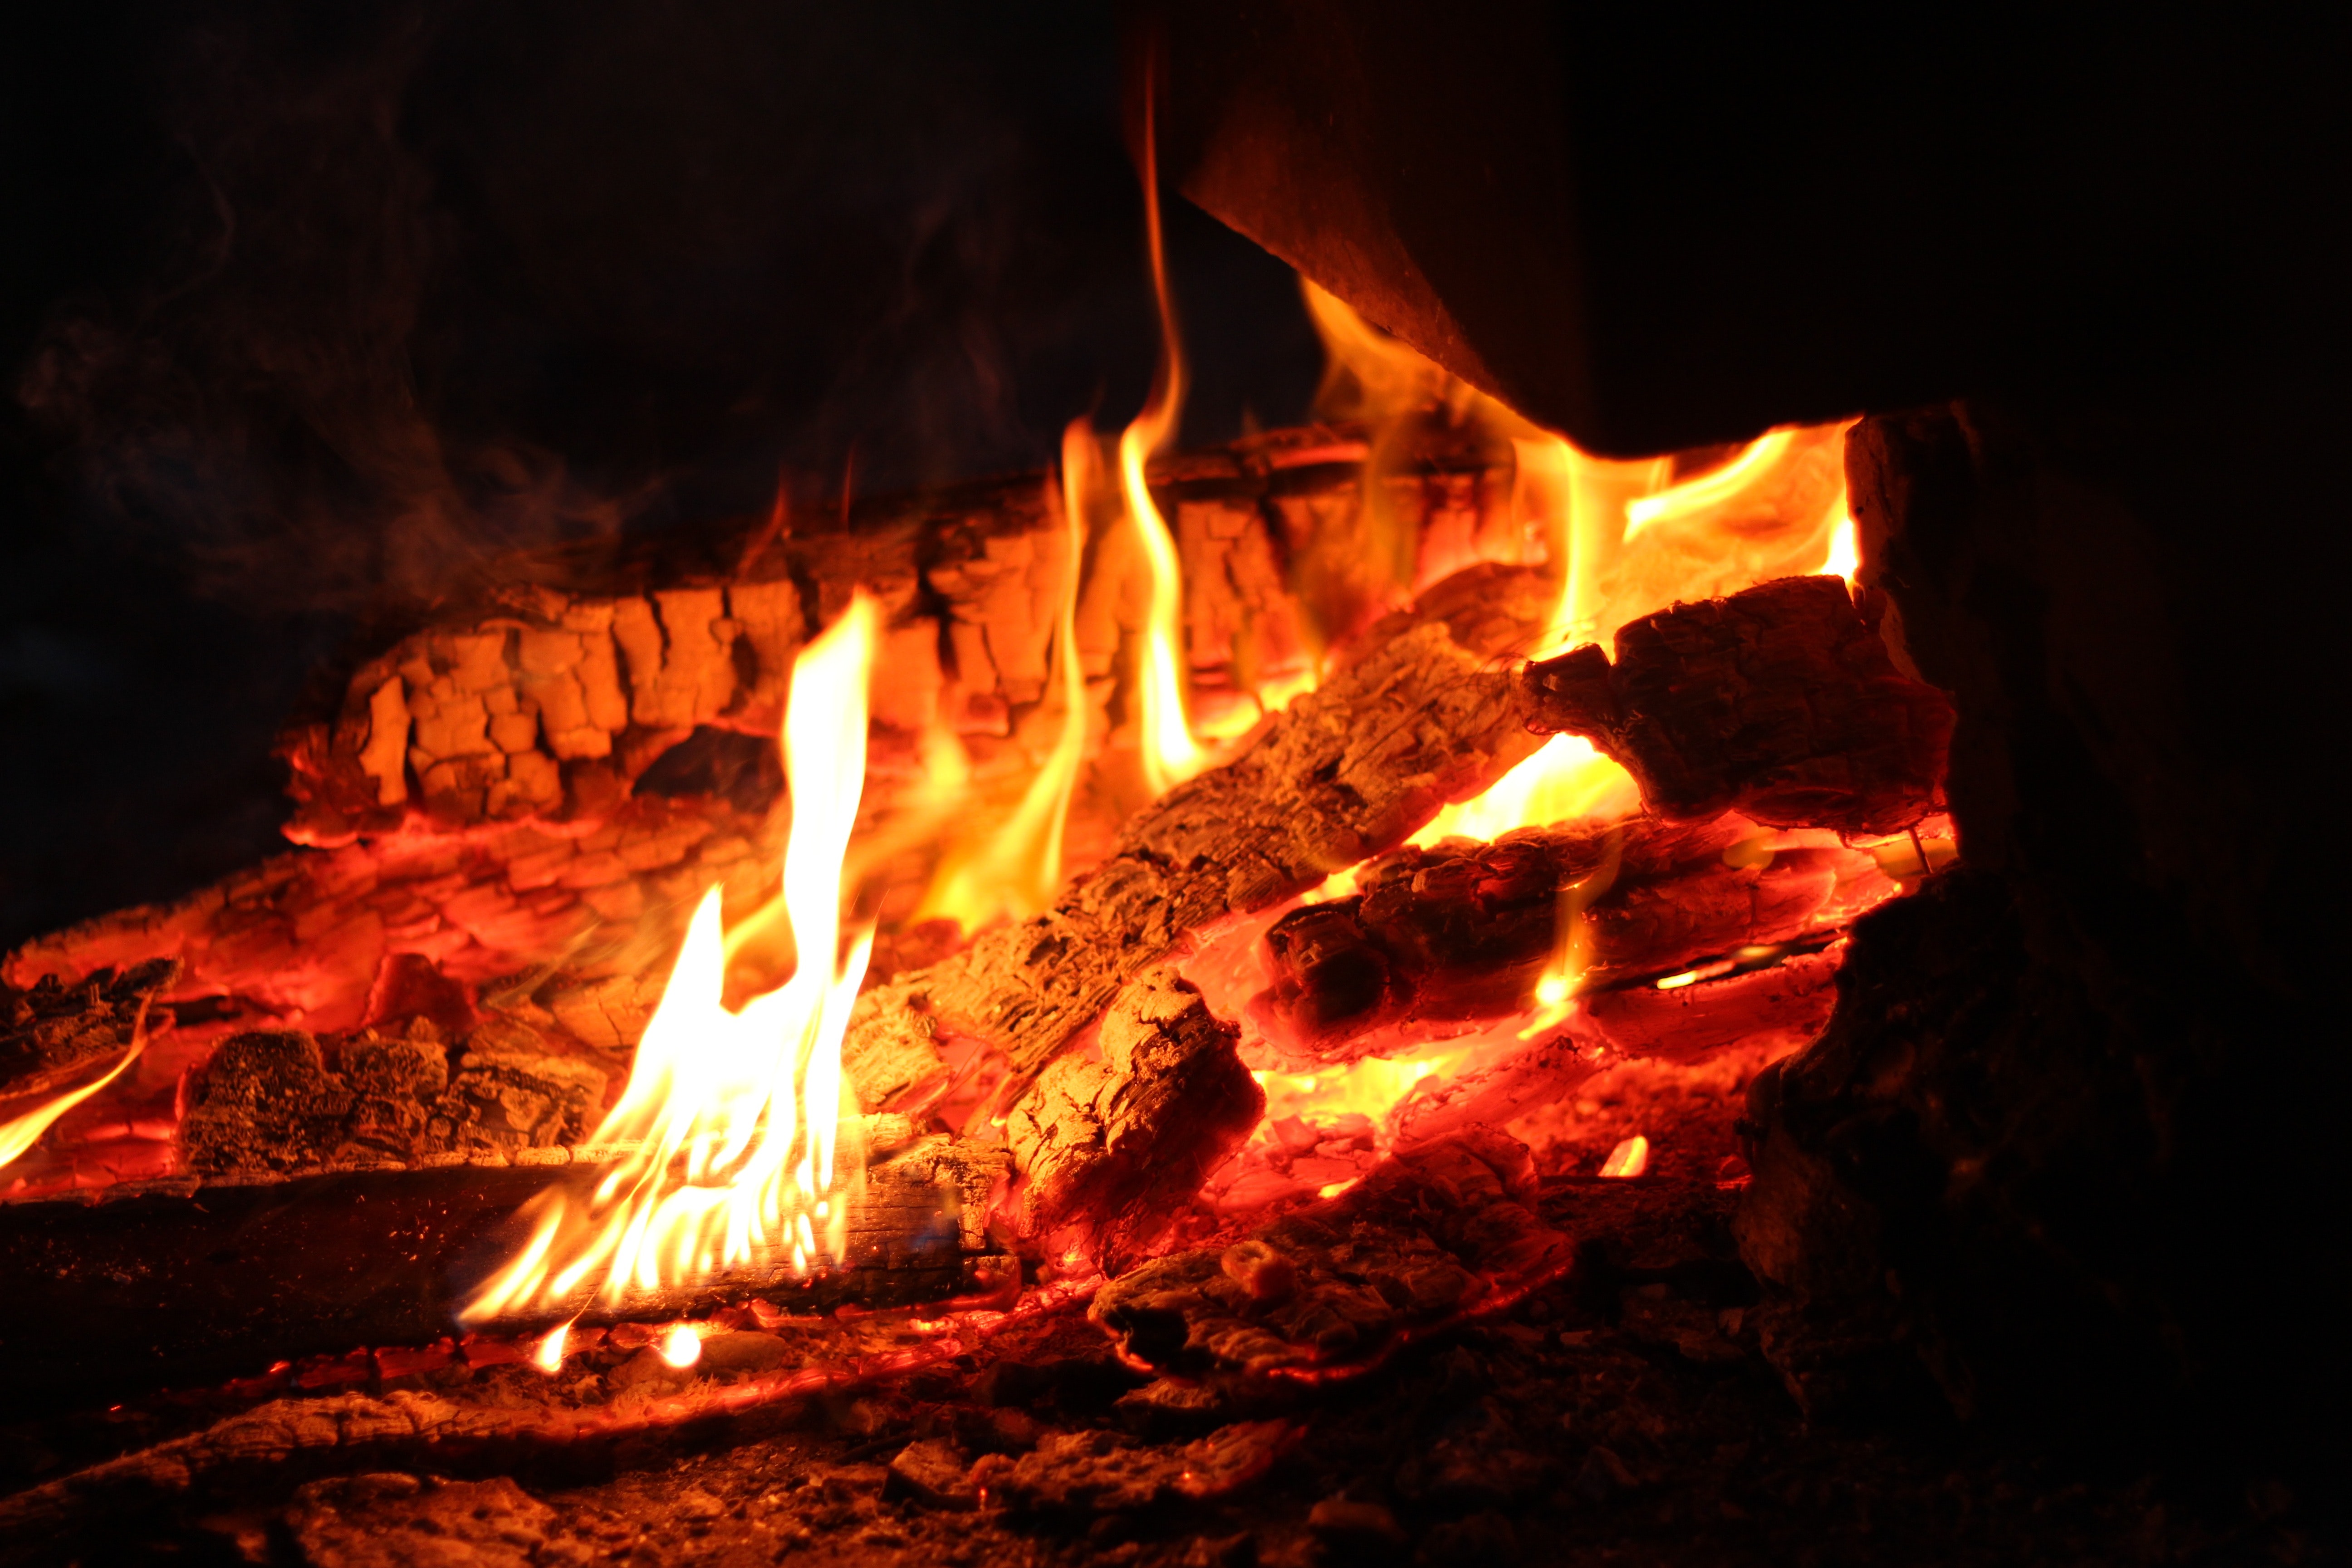
fire, flame, heat, campfire, bonfire, geological phenomenon, event, gas